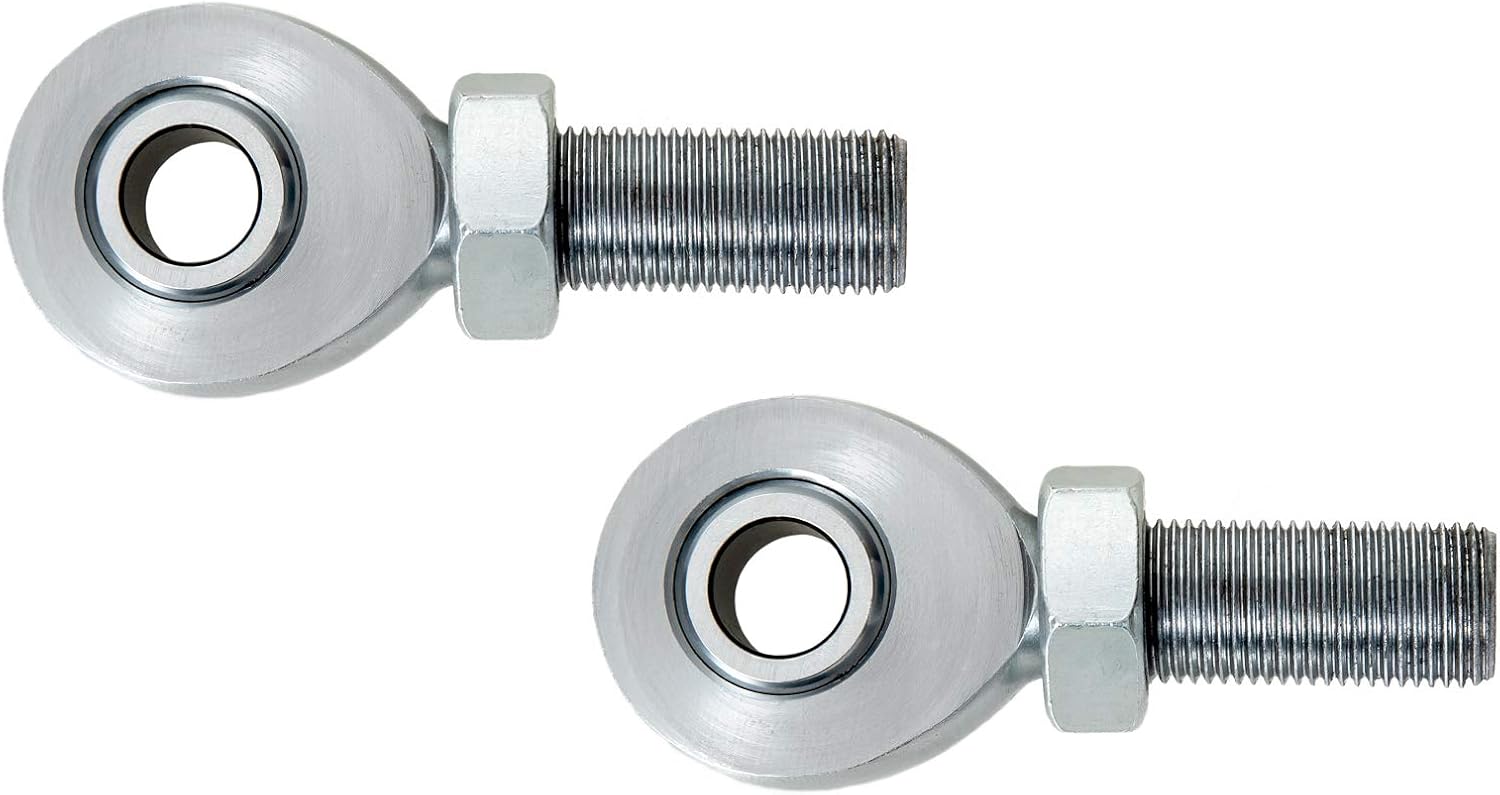
American Star XML8-10 4130 Chromoly Rod End 5/8-18 X 1/2 Inch Hole Heim Joint LH (Set of 2 with Jam Nuts)
Category: Automotive
EXTREMELY DURABLE TEFLON KEVLAR RACE BALL IS HEAT TREATED AND CHROME PLATED RADIAL STATIC LOAD : 31390 (LBS) OVERALL LENGTH: 3.375
Features: 1/2 INCH BALL DIAMETER HOLE | 4130 CHROMOLY BODY CONSTRUCTION | TEFLON KEVLAR RACE | THREAD LENGTH: 1.650 | BALL WIDTH: .625